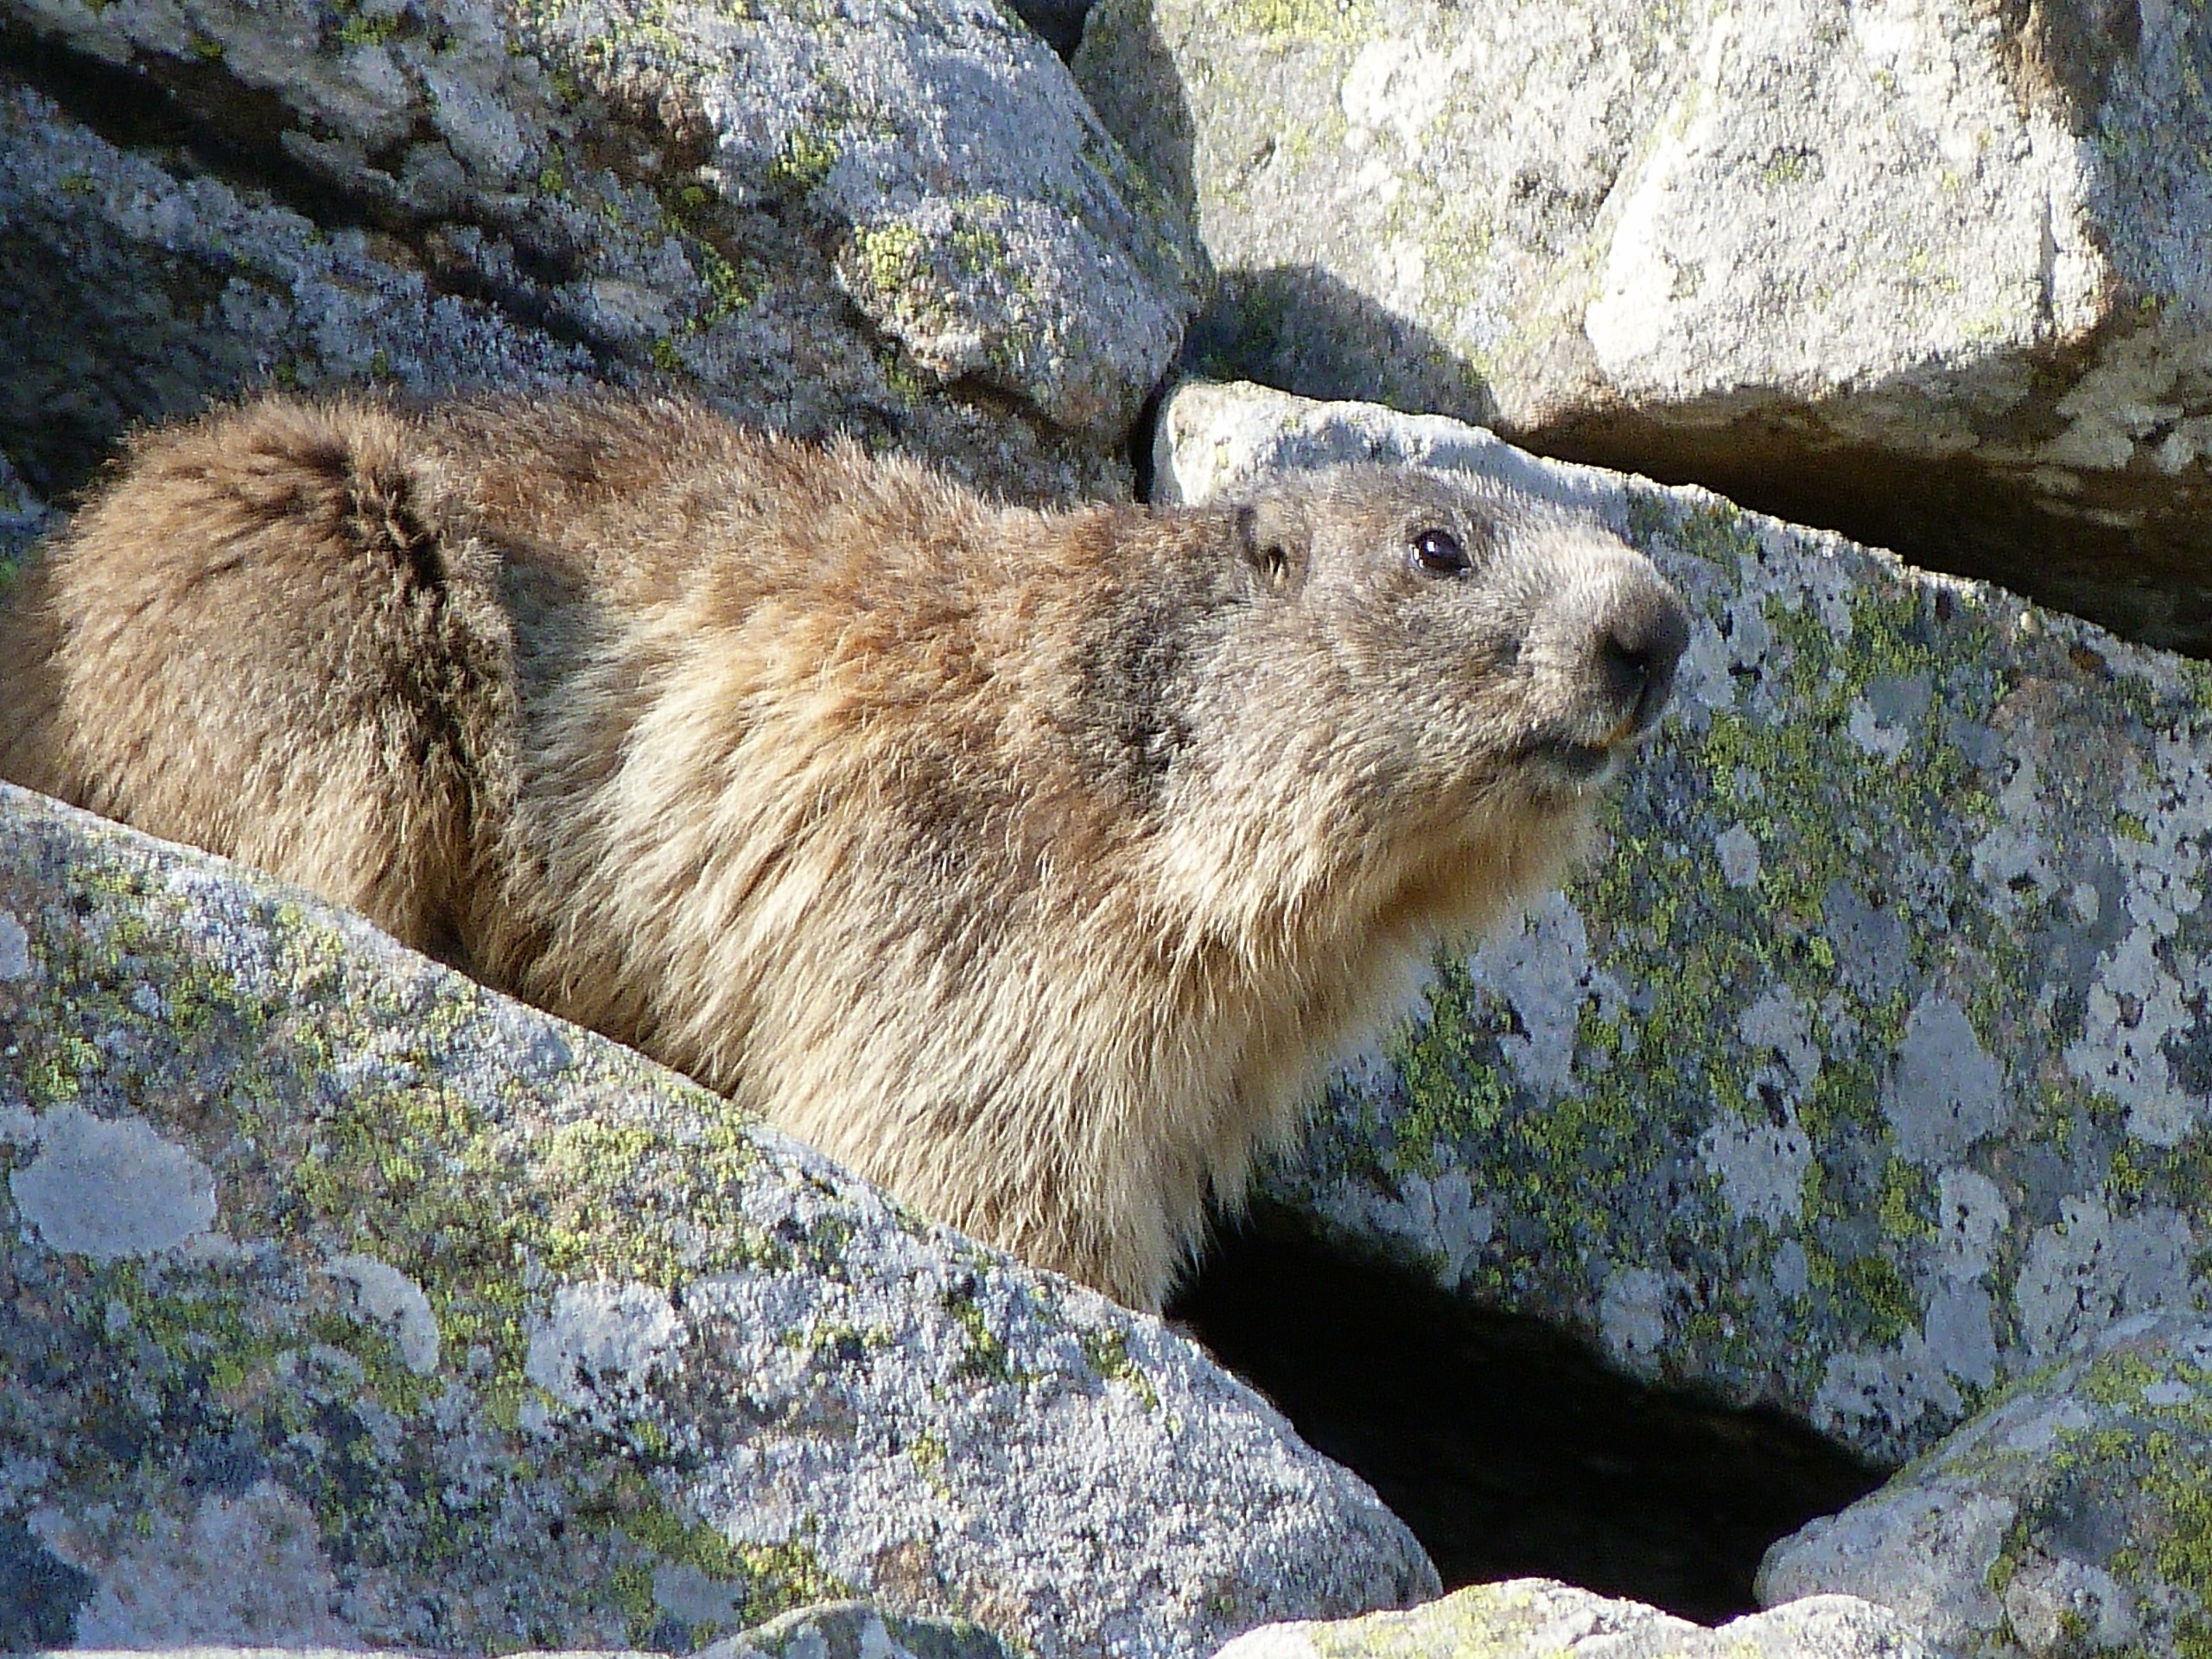
nature, animal, wildlife, zoo, fur, spring, community, mammal, rodent, fauna, player, surveillance, rocks, alps, vertebrate, watcher, alert, herbivore, friendly, marmot, whistle, prairie dog